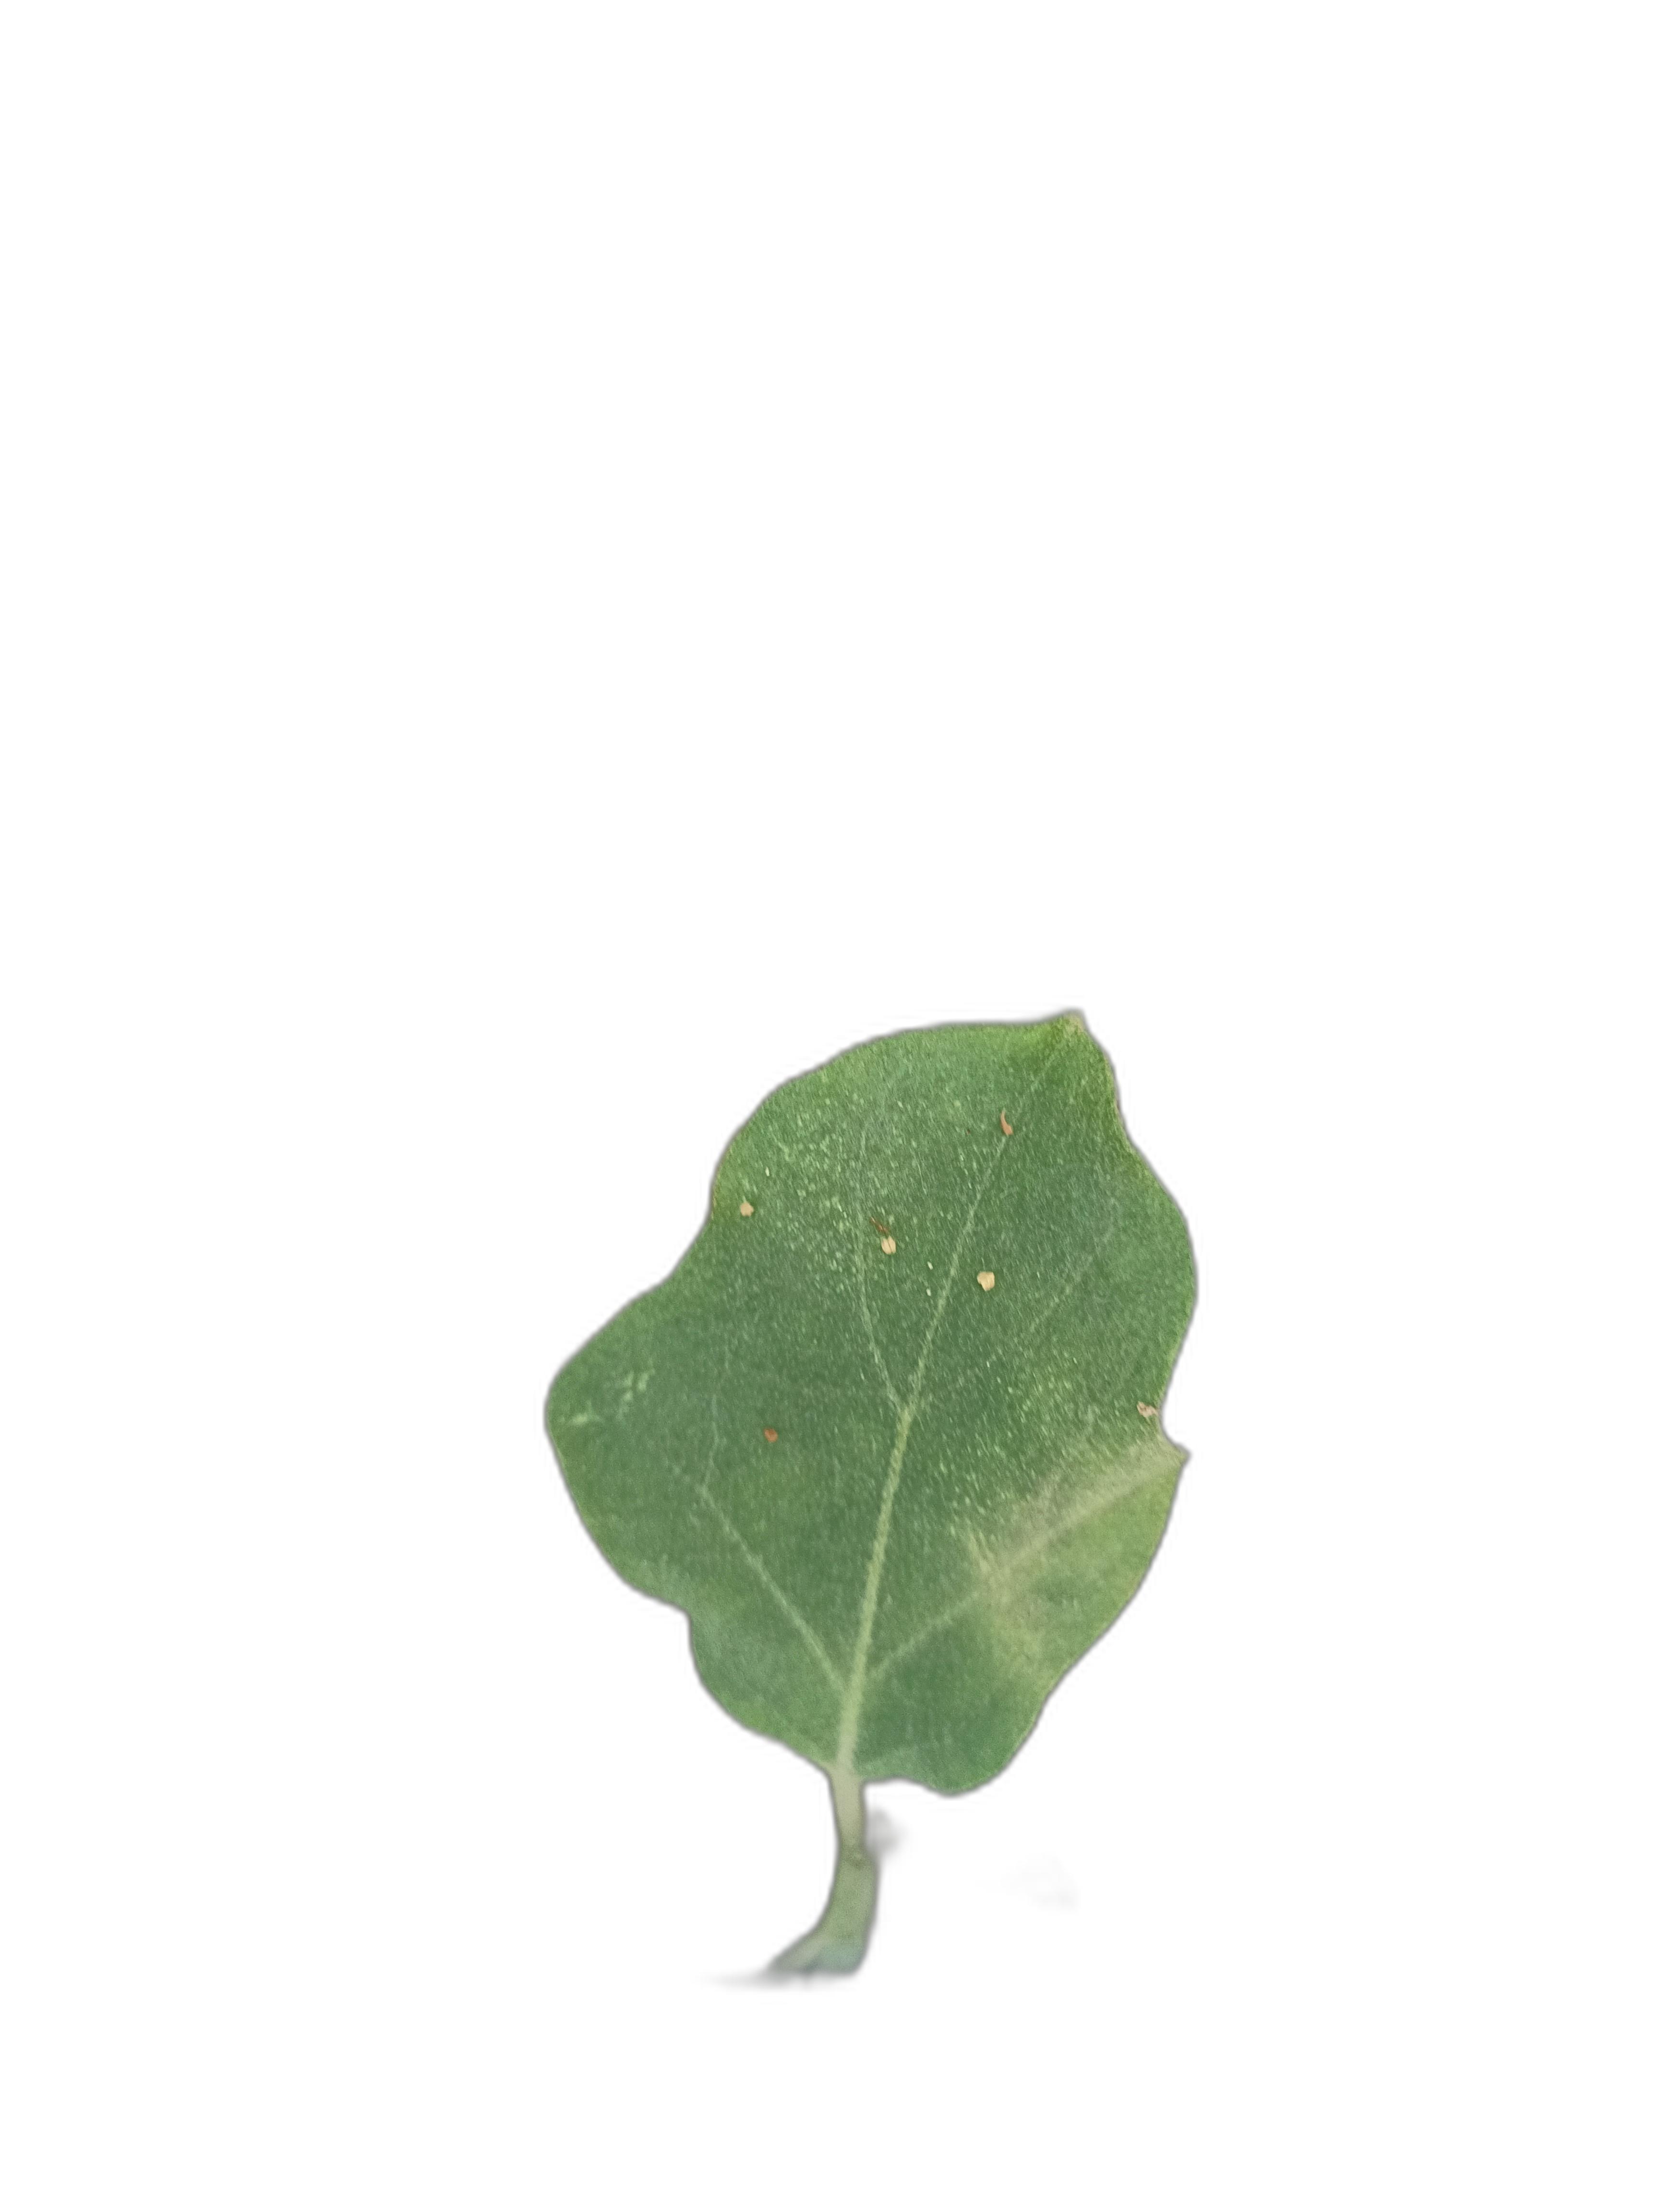
Label: Healthy Leaf